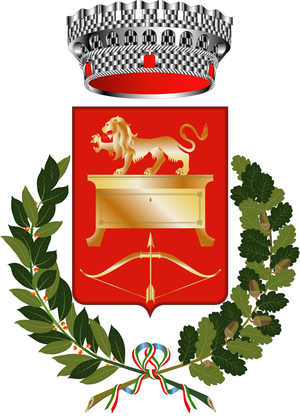
Archi est une commune italienne d'environ 2 300 habitants, située dans la province de Chieti, dans la région Abruzzes, en Italie méridionale.